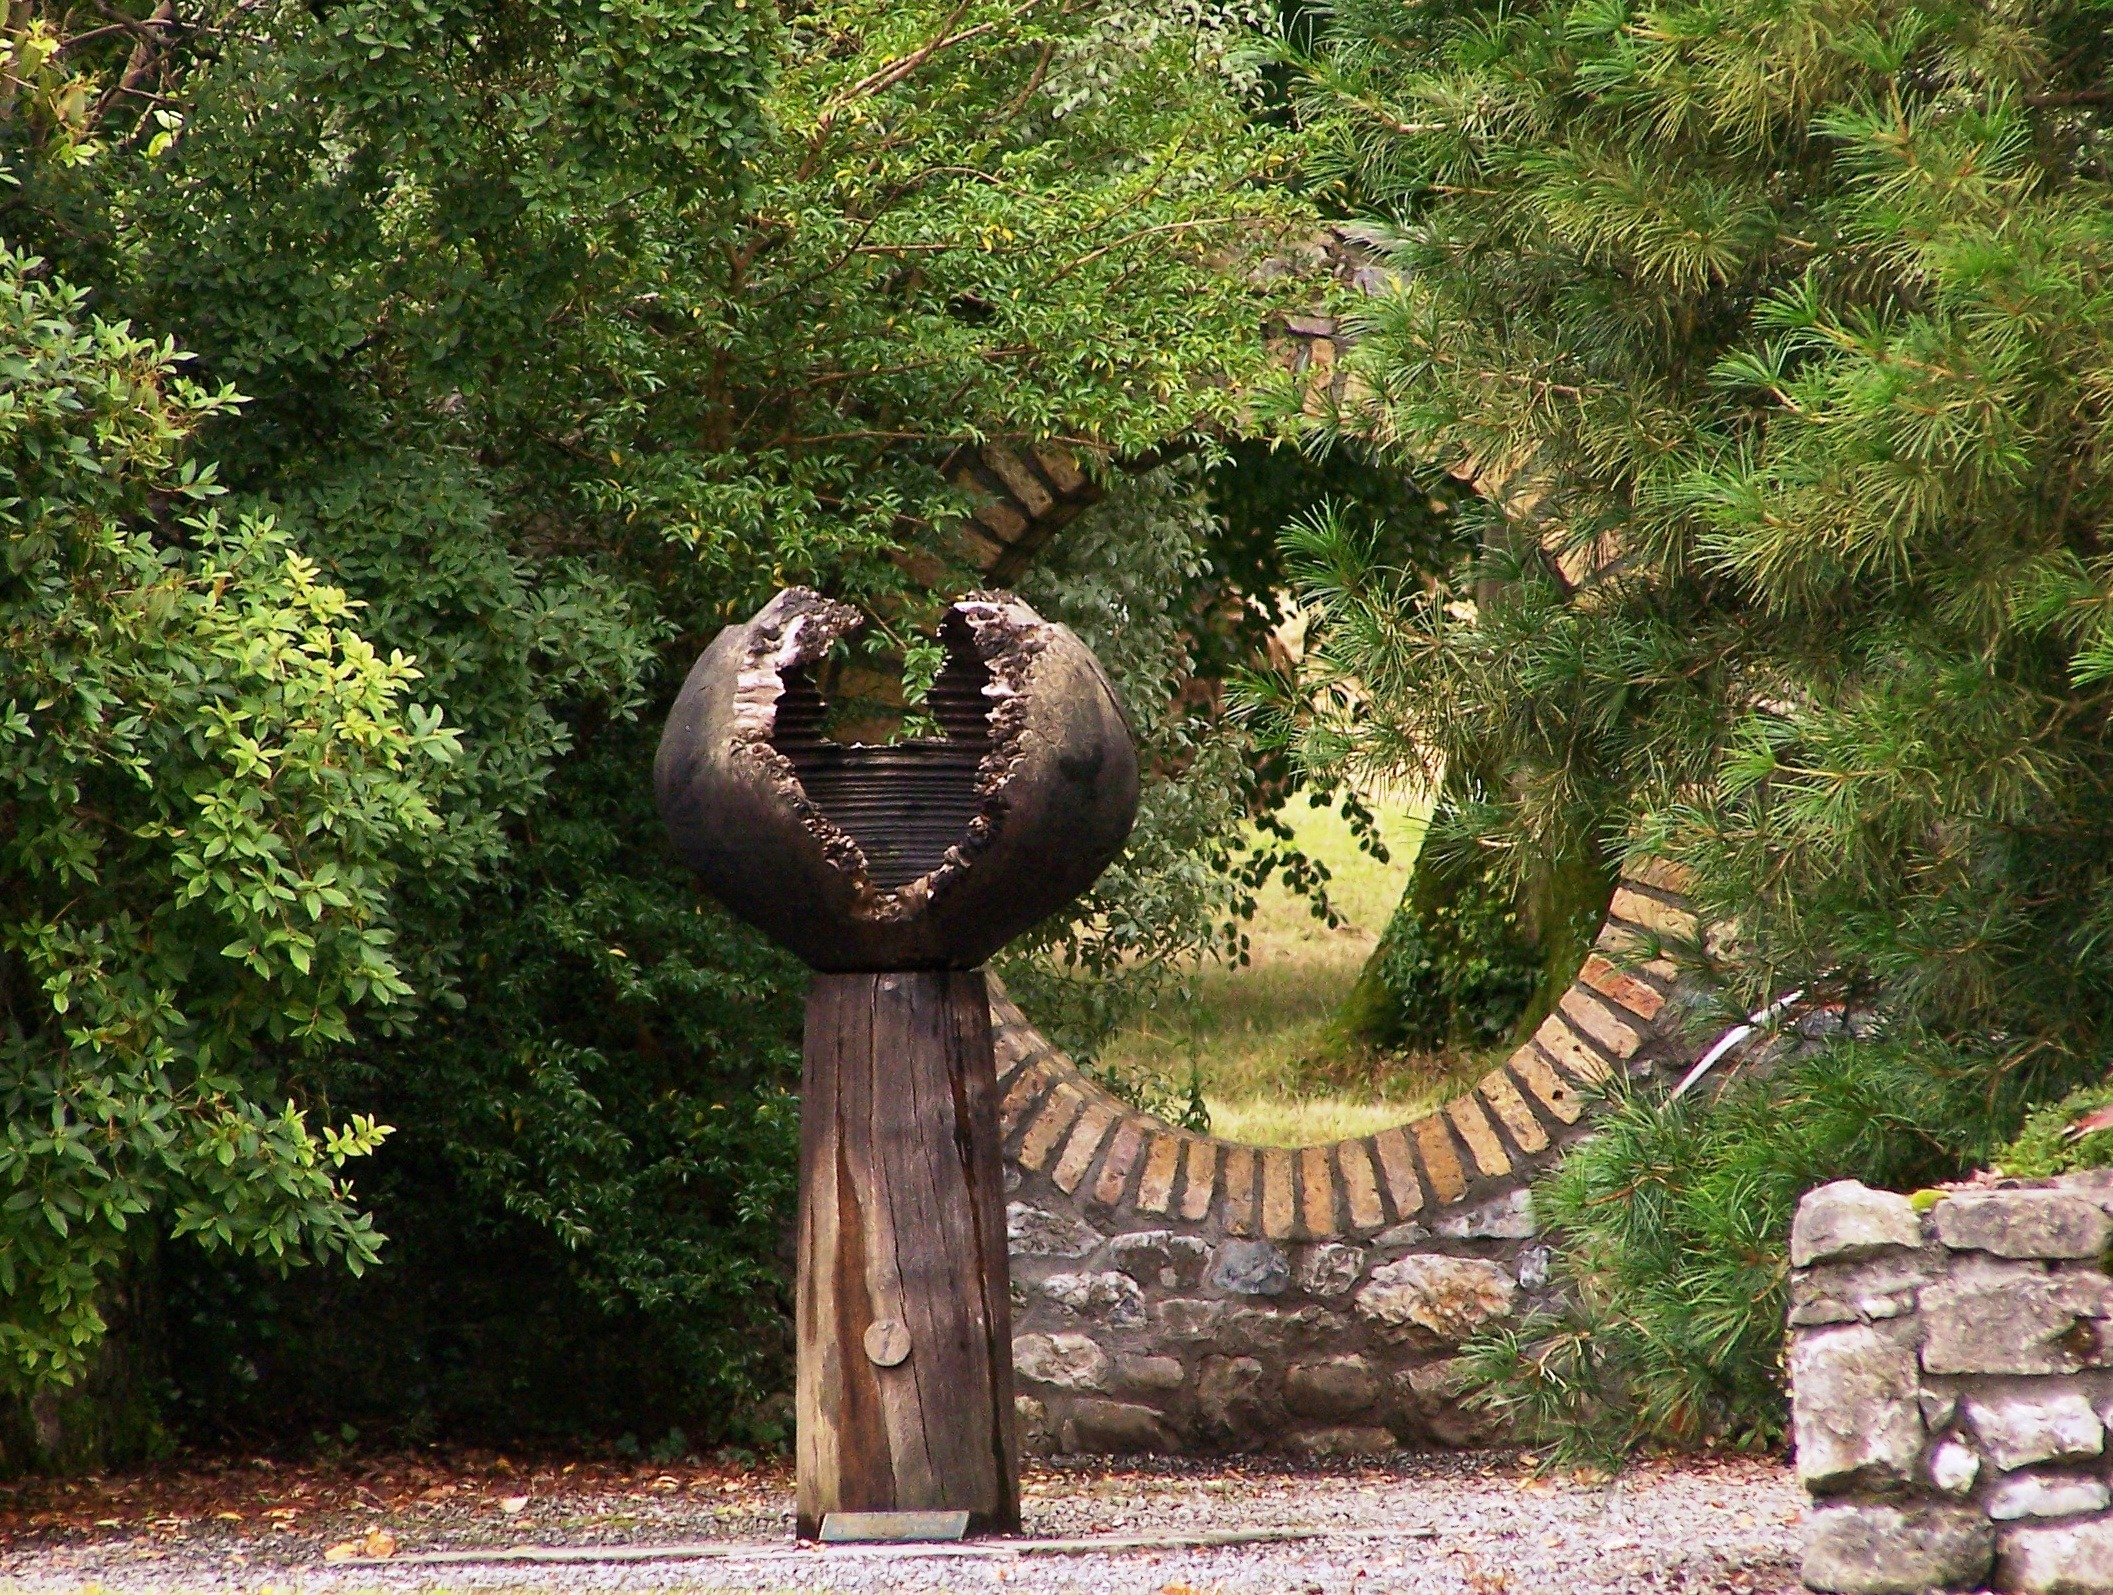
tree, plastic, statue, jungle, botany, garden, sculpture, ireland, installation, art in the park